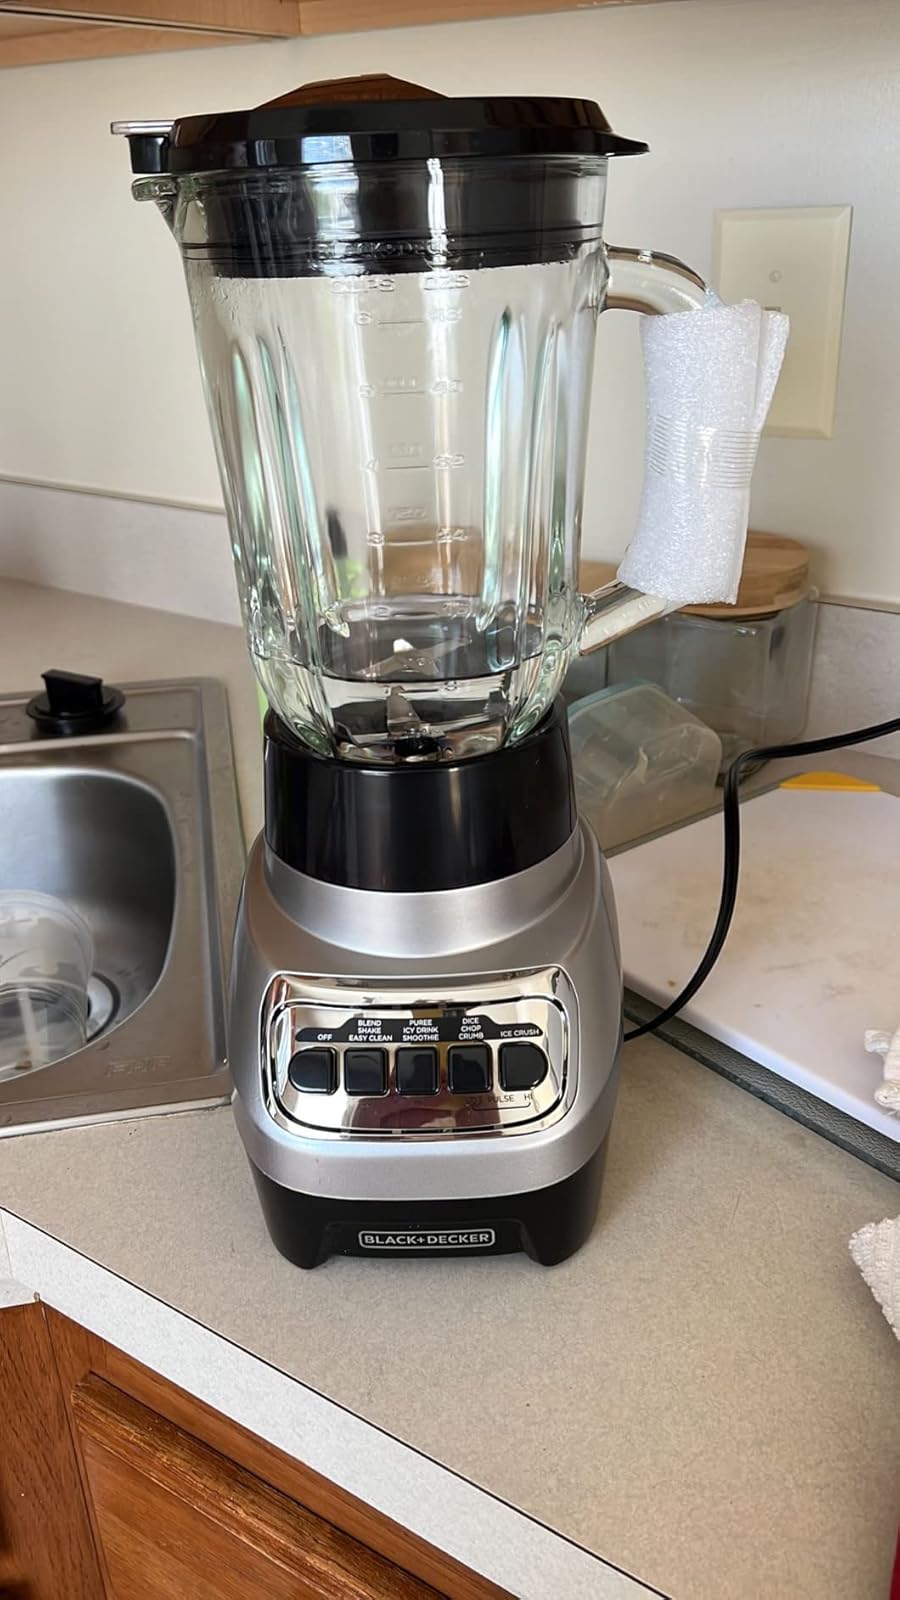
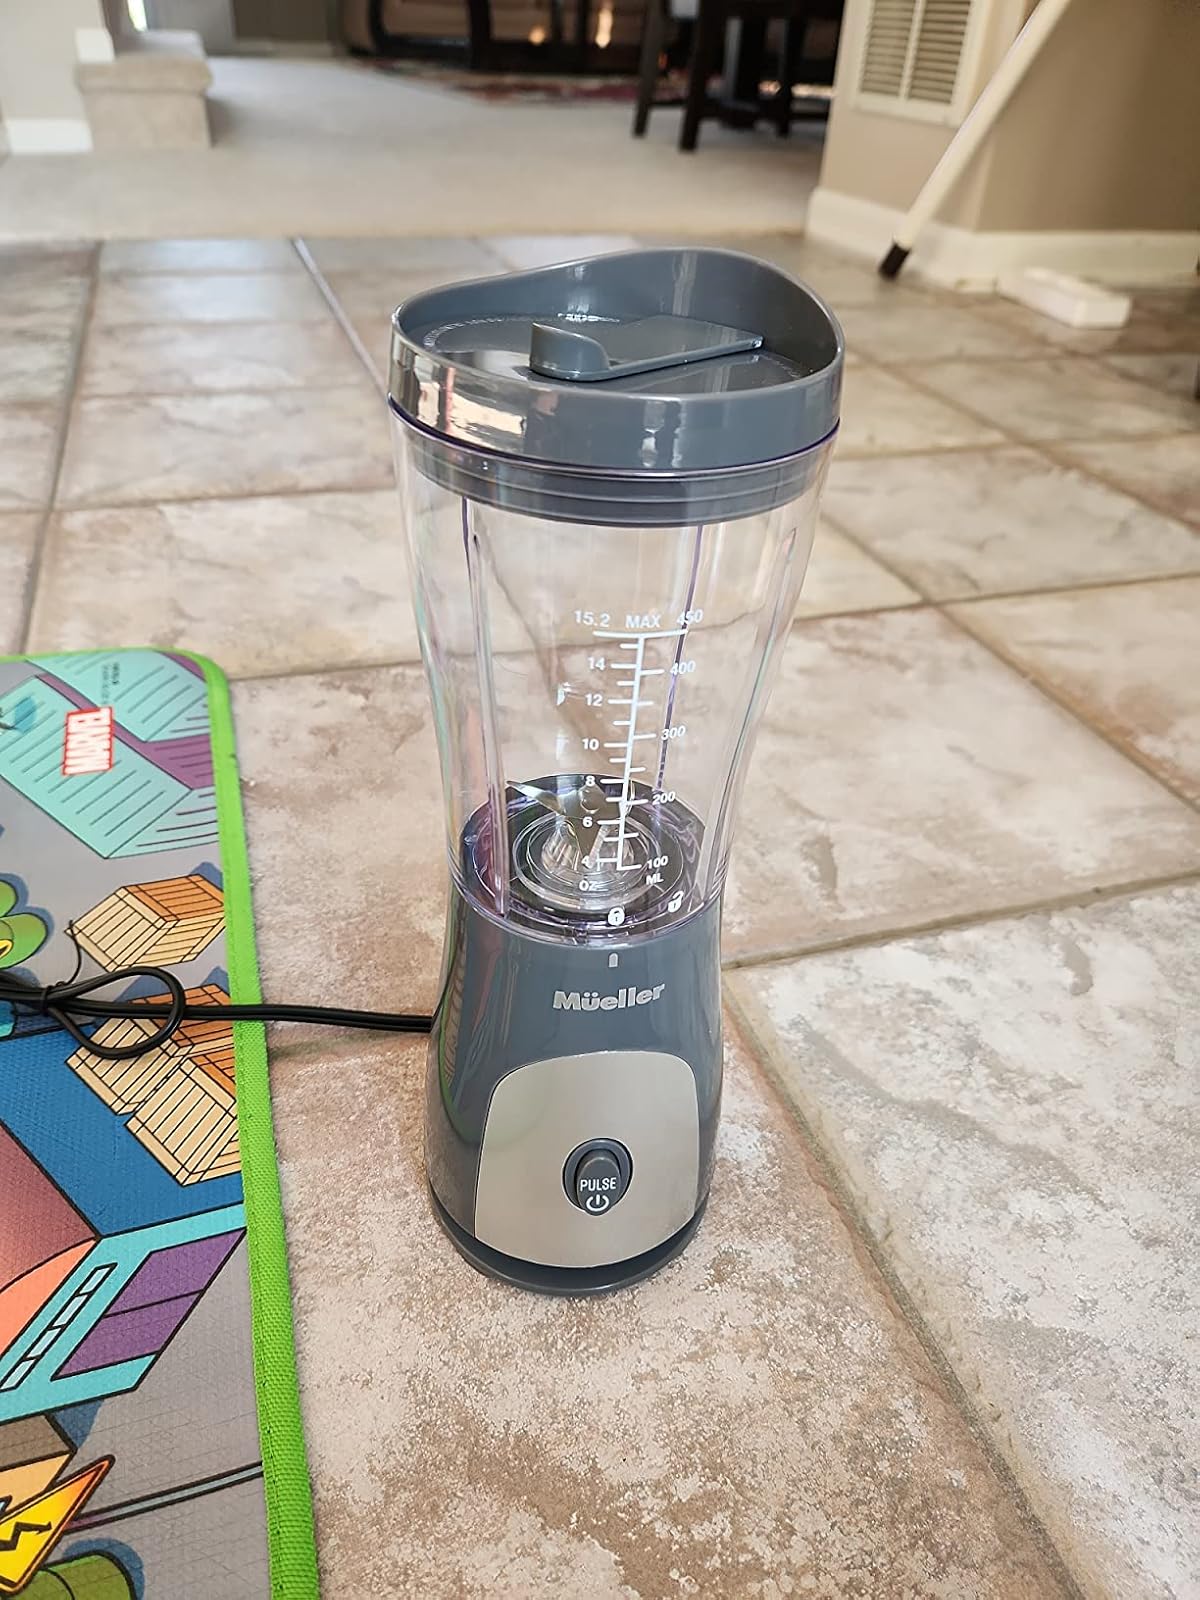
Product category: items_blender
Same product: no